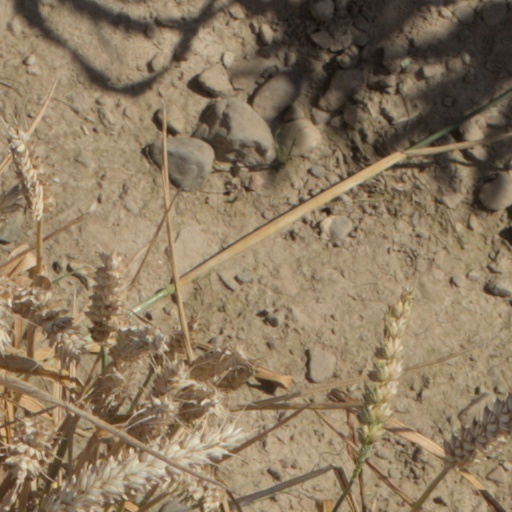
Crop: wheat